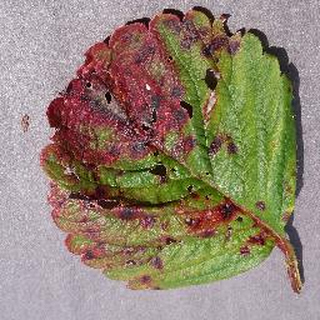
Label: strawberry_leaf_scorch